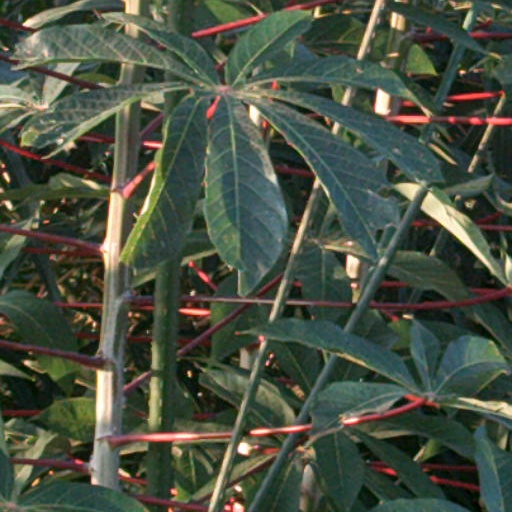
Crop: cassava